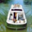
Label: ship